Media pluralism

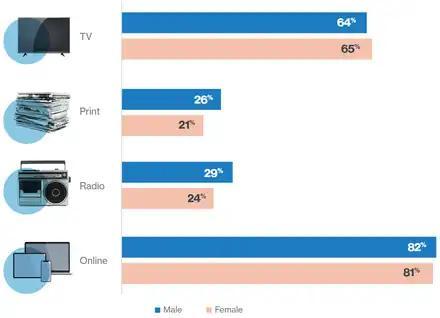

In Western Europe and North America, the primacy of television as a main source of information is being challenged by the internet, while in other regions, such as Africa, television is gaining greater audience share than radio, which has historically been the most widely accessed media platform. In the Arab region, geopolitical interests has contributed to the growing reach of state-owned global news broadcasters and has determined the launching of Arabic-language channels.